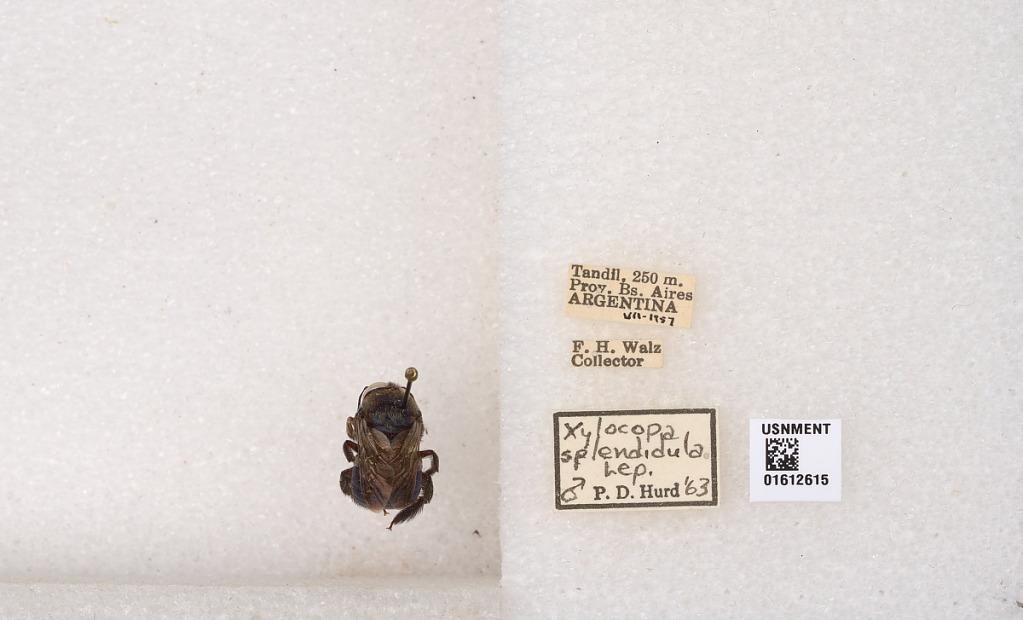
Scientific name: Xylocopa (Schonnherria) splendidula Lepeletier
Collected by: F. Walz
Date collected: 1957-7-1
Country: Argentina
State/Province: Buenos Aires
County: Tandil
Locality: Tandil
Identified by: Hurd, P. D.